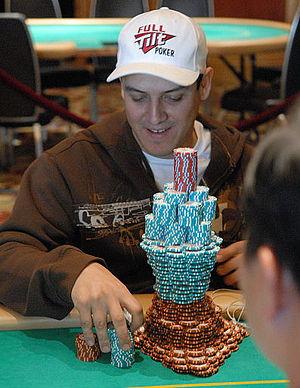
Juan Carlos Mortensen, né le 13 avril 1972 à Ambato en Équateur est un joueur professionnel de poker.